Divan (furniture)

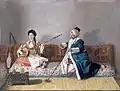
"Portrait de Monsieur Levett et Mademoiselle Glavany Assis Sur un Divan en Costume Turc" by Jean-Étienne Liotard (Louvre)

A divan (Turkish "divan", Hindi deevaan) is a piece of couch-like sitting furniture or, in some regions, a box-spring-based bed.